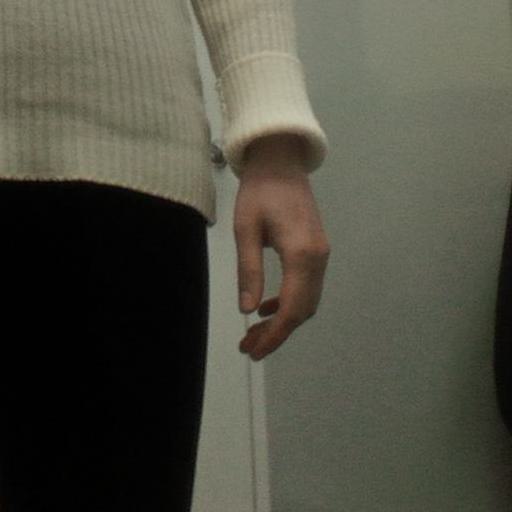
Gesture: no_gesture